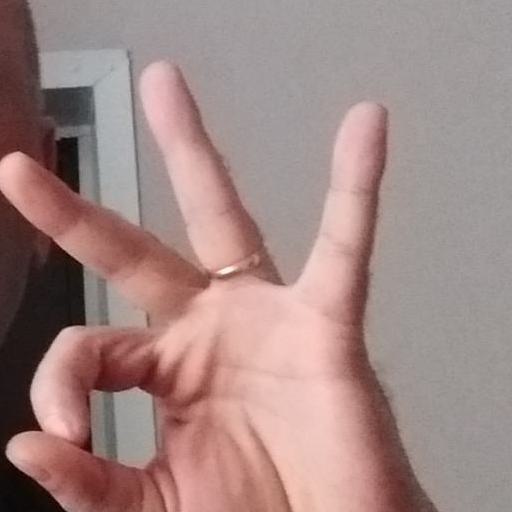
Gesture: ok